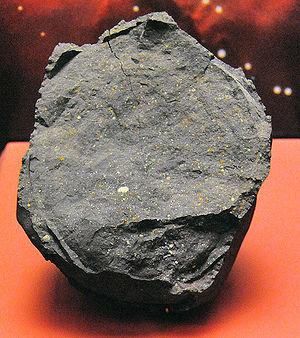
Pallas, officiellement (2) Pallas, est le troisième plus grand objet de la ceinture principale d'astéroïdes du Système solaire, après la planète naine Cérès et l’astéroïde Vesta. C'est le second astéroïde découvert. Il le fut fortuitement le 28 mars 1802 par Heinrich Olbers, alors que l'astronome tentait de retrouver Cérès à l'aide des prédictions orbitales de Carl Friedrich Gauss. Charles Messier avait été cependant le premier à l'observer en 1779, quand il suivait la trajectoire d'une comète, mais il prit l'objet pour une simple étoile de magnitude 7.
Les chondrites carbonées, ou chondrites de type C, sont des chondrites riches en carbone, et dans lesquelles le fer est majoritairement oxydé.